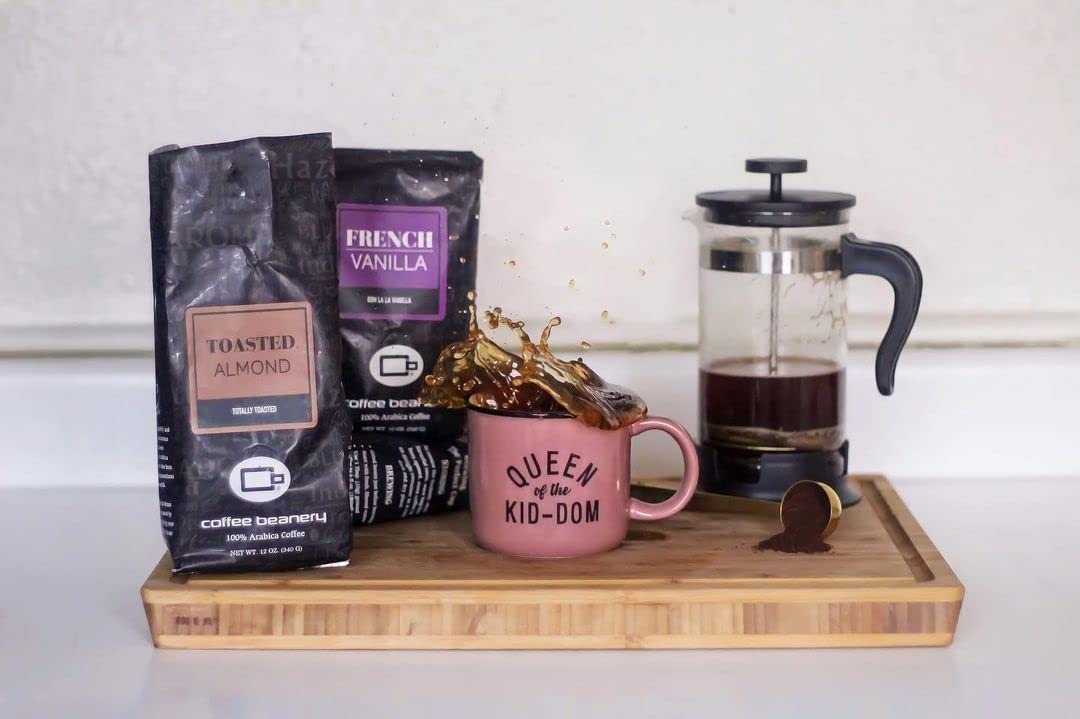
Item Name: Toasted Almond Flavored Coffee, Specialty Arabica Coffee, Medium Roast, 12 ounce, Very Fine
Bullet Point 1: Toasted Almond Coffee has the irresistible and tantalizing aroma of toasted almonds fresh off the roaster. This is the perfect coffee for any and all lovers of almond.
Bullet Point 2: Guilt Free Flavor: All of our flavored ground coffee is crafted to give you delicious flavor without the guilt. Our gourmet coffee is keto friendly, sugar-free, lactose-free, gluten-free, zero calorie, and kosher with no artificial sweeteners
Bullet Point 3: Premium Quality: Coffee Beanery uses only the highest-grade arabica coffee beans. Only 3% of the world’s arabica bean crop qualifies as Specialty Coffee, and that’s exactly what you will find here
Bullet Point 4: The Perfect Roast: We roast each batch of Arabica coffee beans to the peak of each variety’s potential. So, you now have the best beans & blends, with the best possible roast to brew the perfect cup of coffee
Bullet Point 5: Family Owned: Established in 1976, Coffee Beanery is a family owned business. Coffee is more than coffee to us…it is our passion. It is a difference you can taste.
Bullet Point 6: How to Brew the Perfect Cup of Coffee: Start with fresh coffee beans, use fresh cold filtered-water. We recommend 1 to 2 TBSP per 6oz cold water for regular strength. Serve immediately after brewing!
Product Description: Toasted Almond flavored coffee has the irresistible and tantalizing aroma of toasted almonds fresh off the roaster. This is the perfect coffee for any and all lovers of almond. We take great pride in our coffee; all our flavored coffees are hand flavored after roasting using only the finest ingredients. Taste the flavor without the guilt! Our flavorings are Sugar-Free, Lactose-Free, and Gluten-Free. Our flavorings add 0 calories. Coffee Beanery Coffee’s are a great gift for anyone who loves: Very Fine Ground coffee medium roast, flavored coffee Very Fine Ground, flavored Very Fine Ground coffee, Very Fine Ground coffee flavored, medium roast coffee, gourmet coffee, coffee Very Fine Ground medium roast, medium roast Very Fine Ground coffee, specialty coffee, arabica coffee Very Fine Ground, Very Fine Ground flavored coffee, keto coffee, sugar free coffee.
Value: 12.0
Unit: Ounce

Price: 17.99